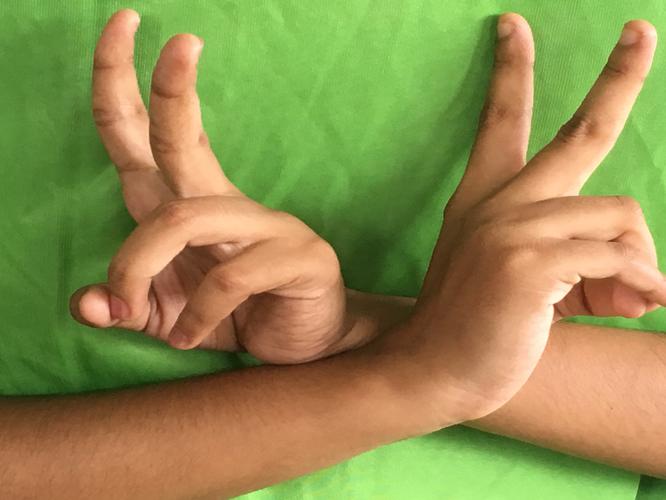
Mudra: Kartariswastika
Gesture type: double_hand